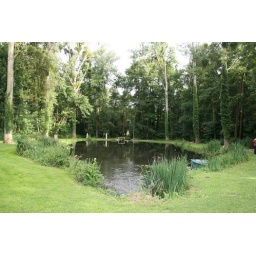
There's a boat in the lake